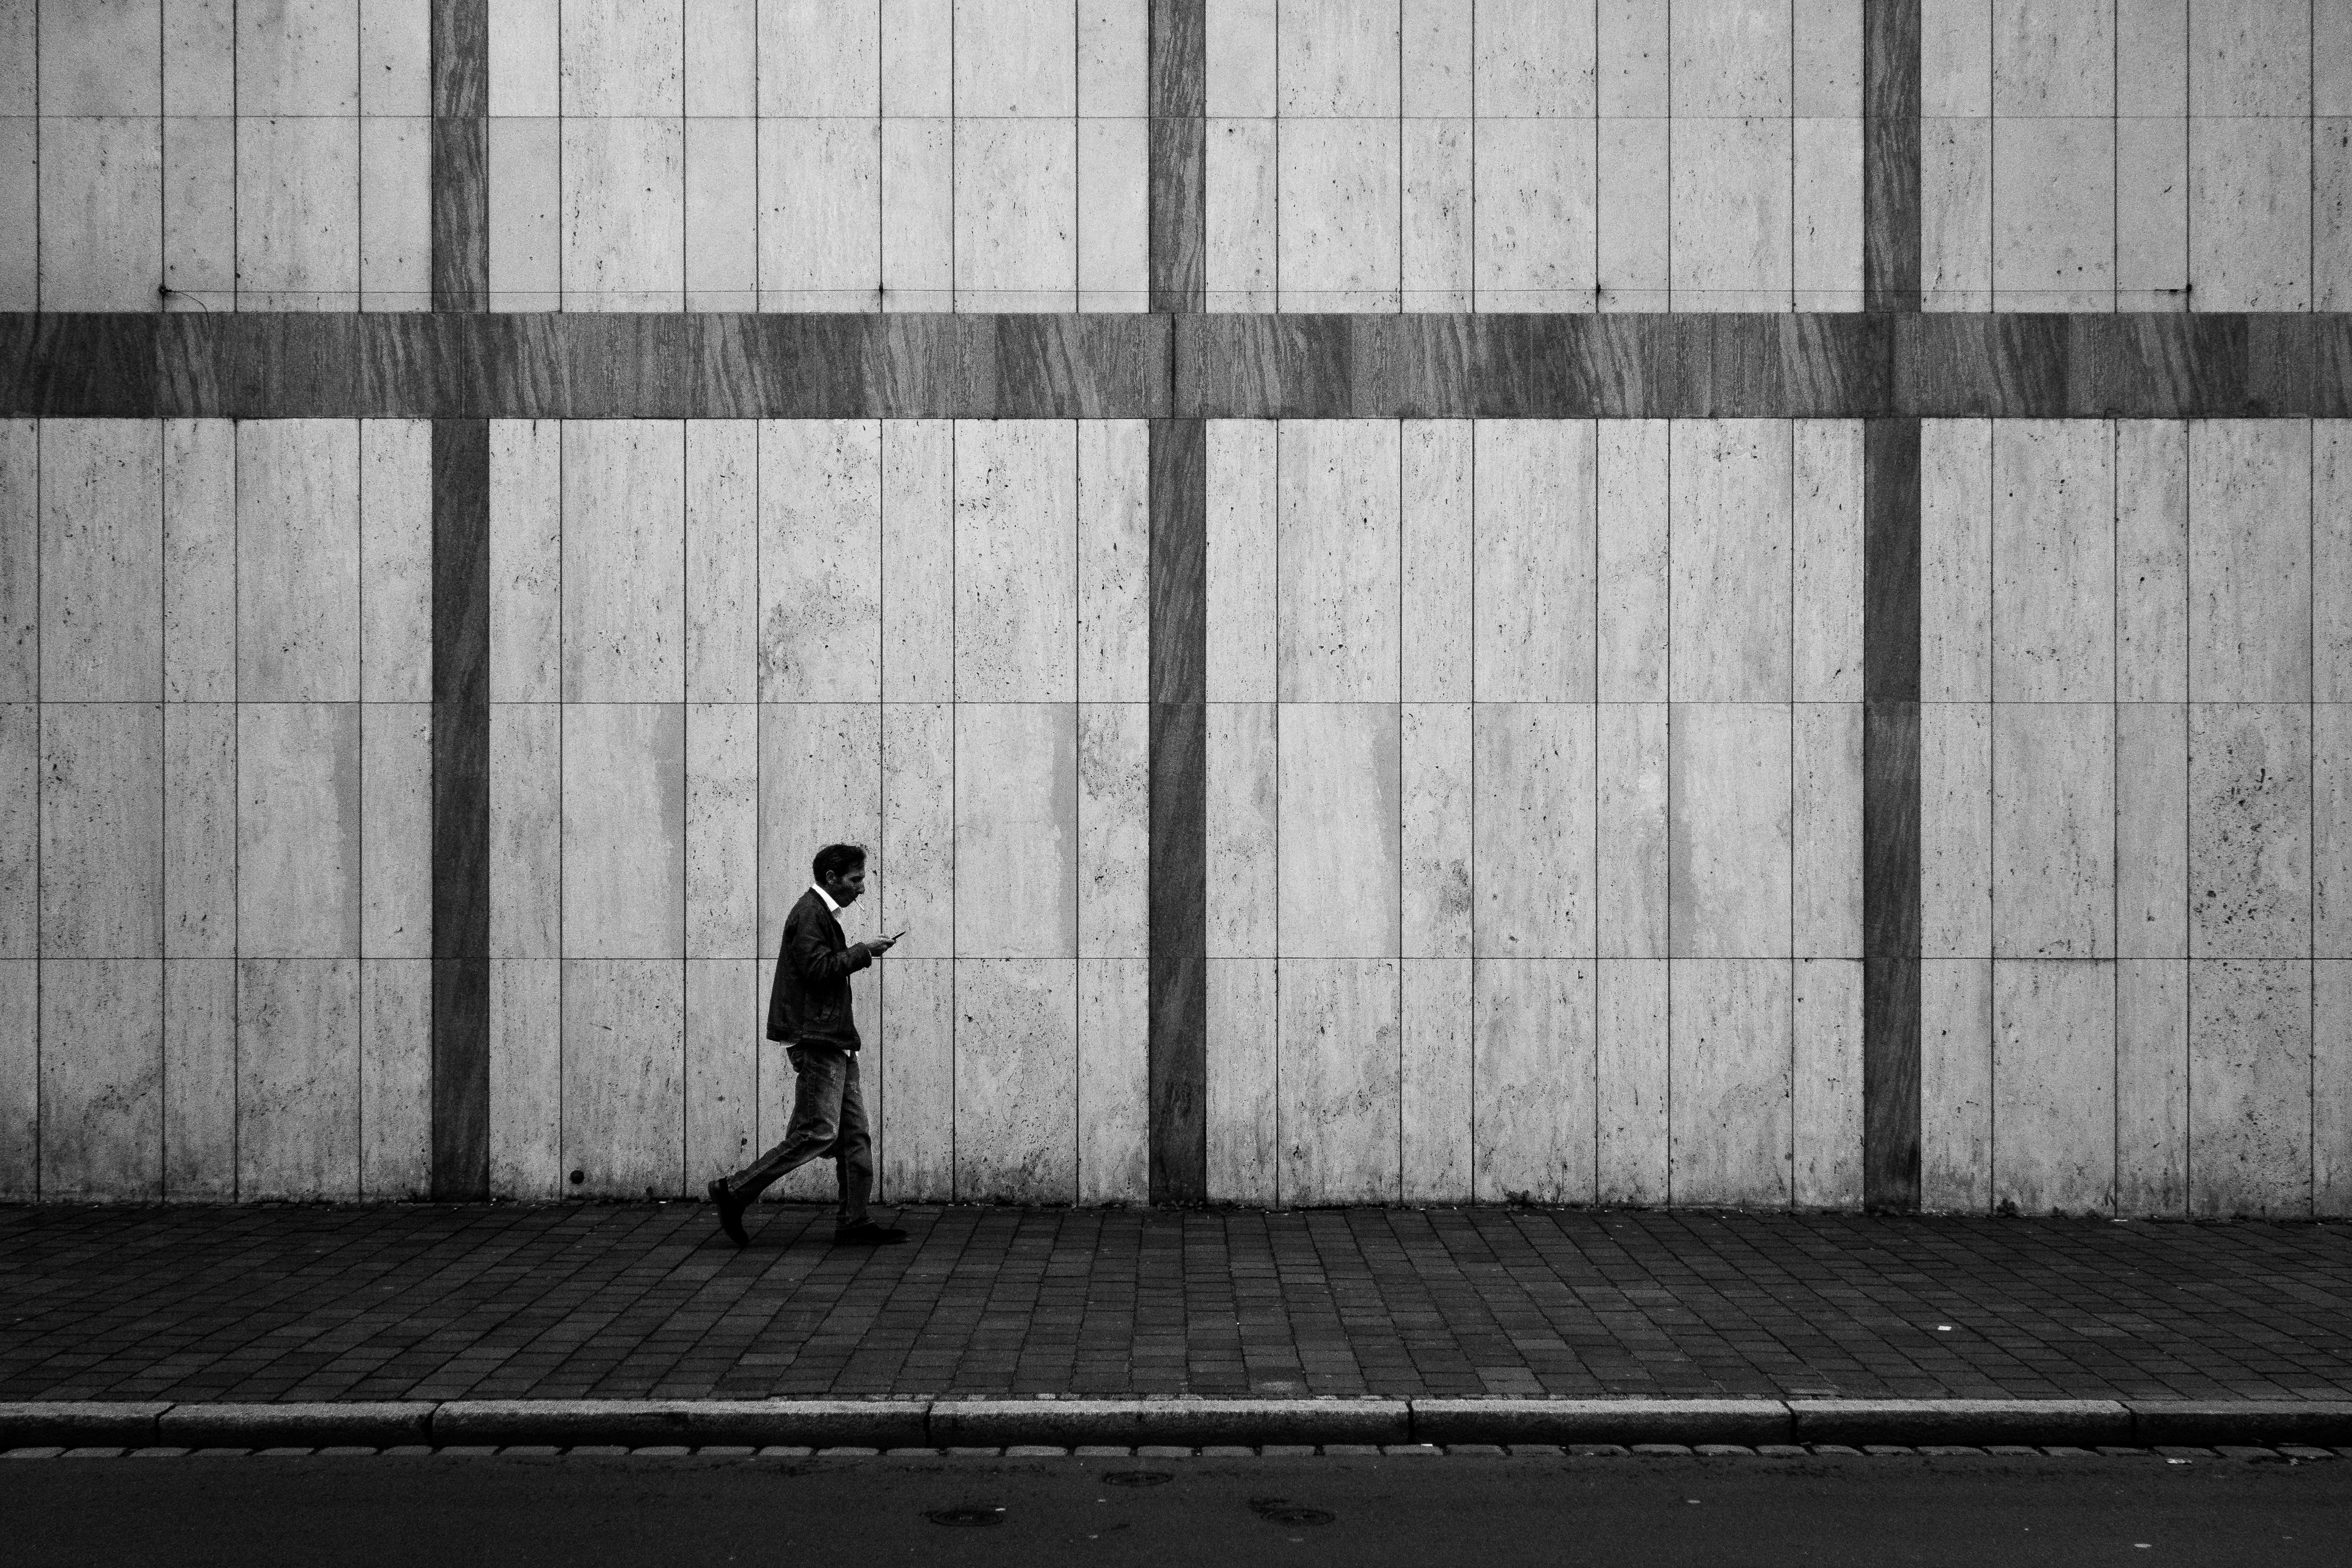
man, pedestrian, walking, black and white, architecture, people, wood, road, white, street, photography, window, city, wall, explore, pattern, line, color, frame, shadow, facade, darkness, black, monochrome, streetphotography, flickr, bw, blackandwhite, project, candid, creativecommons, infrastructure, symmetry, stadt, photograph, germany, deutschland, sw, scene, bayern, bavaria, schwarzweis, image, shape, 32, menschen, strase, unposed, ungestellt, strasenfotografie, architektur, fassade, symmetrie, muster, passant, mann, 365, 366, augsburg, erwachsener, linie, project365, projekt, szene, adult, photoaday, pictureaday, project366, streettog, tog, zweisichtde, zweisichtig, querformat, rahmen, landscapeformat, sonydscrx100ii, sonyrx100ii, flanieren, gehen, schlendern, spazieren, strolling, fusg nger, monochrome photography